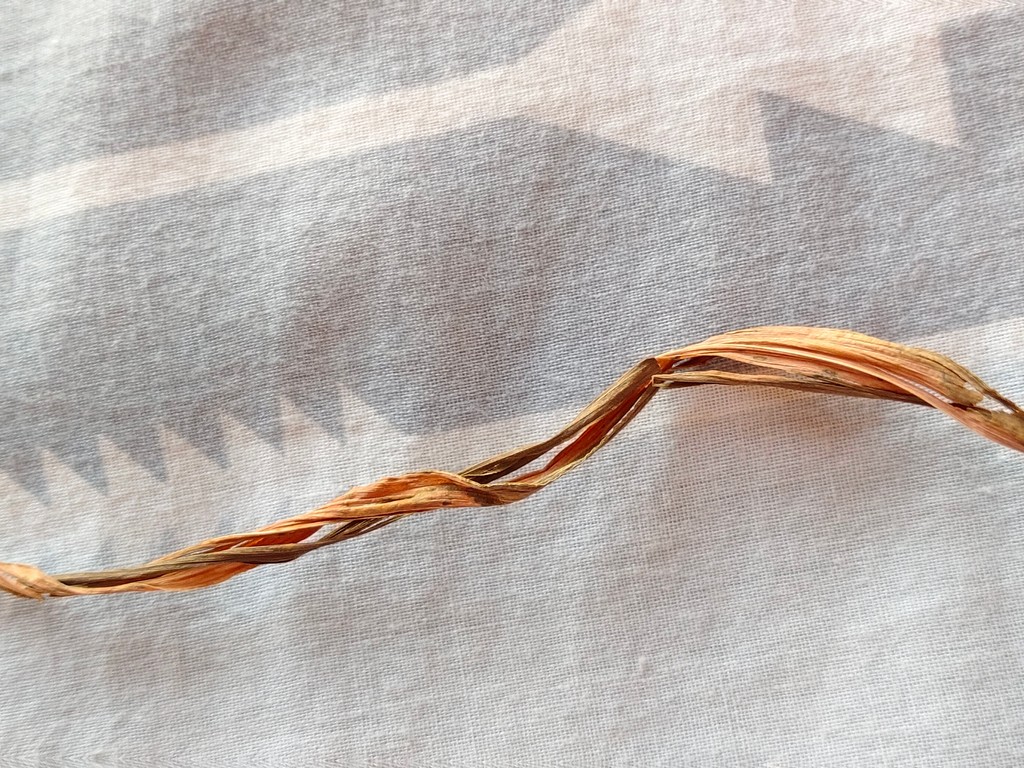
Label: Dried